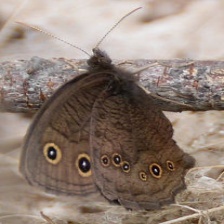
Species: COMMON WOOD-NYMPH
Butterfly family (ImageNet category): ringlet